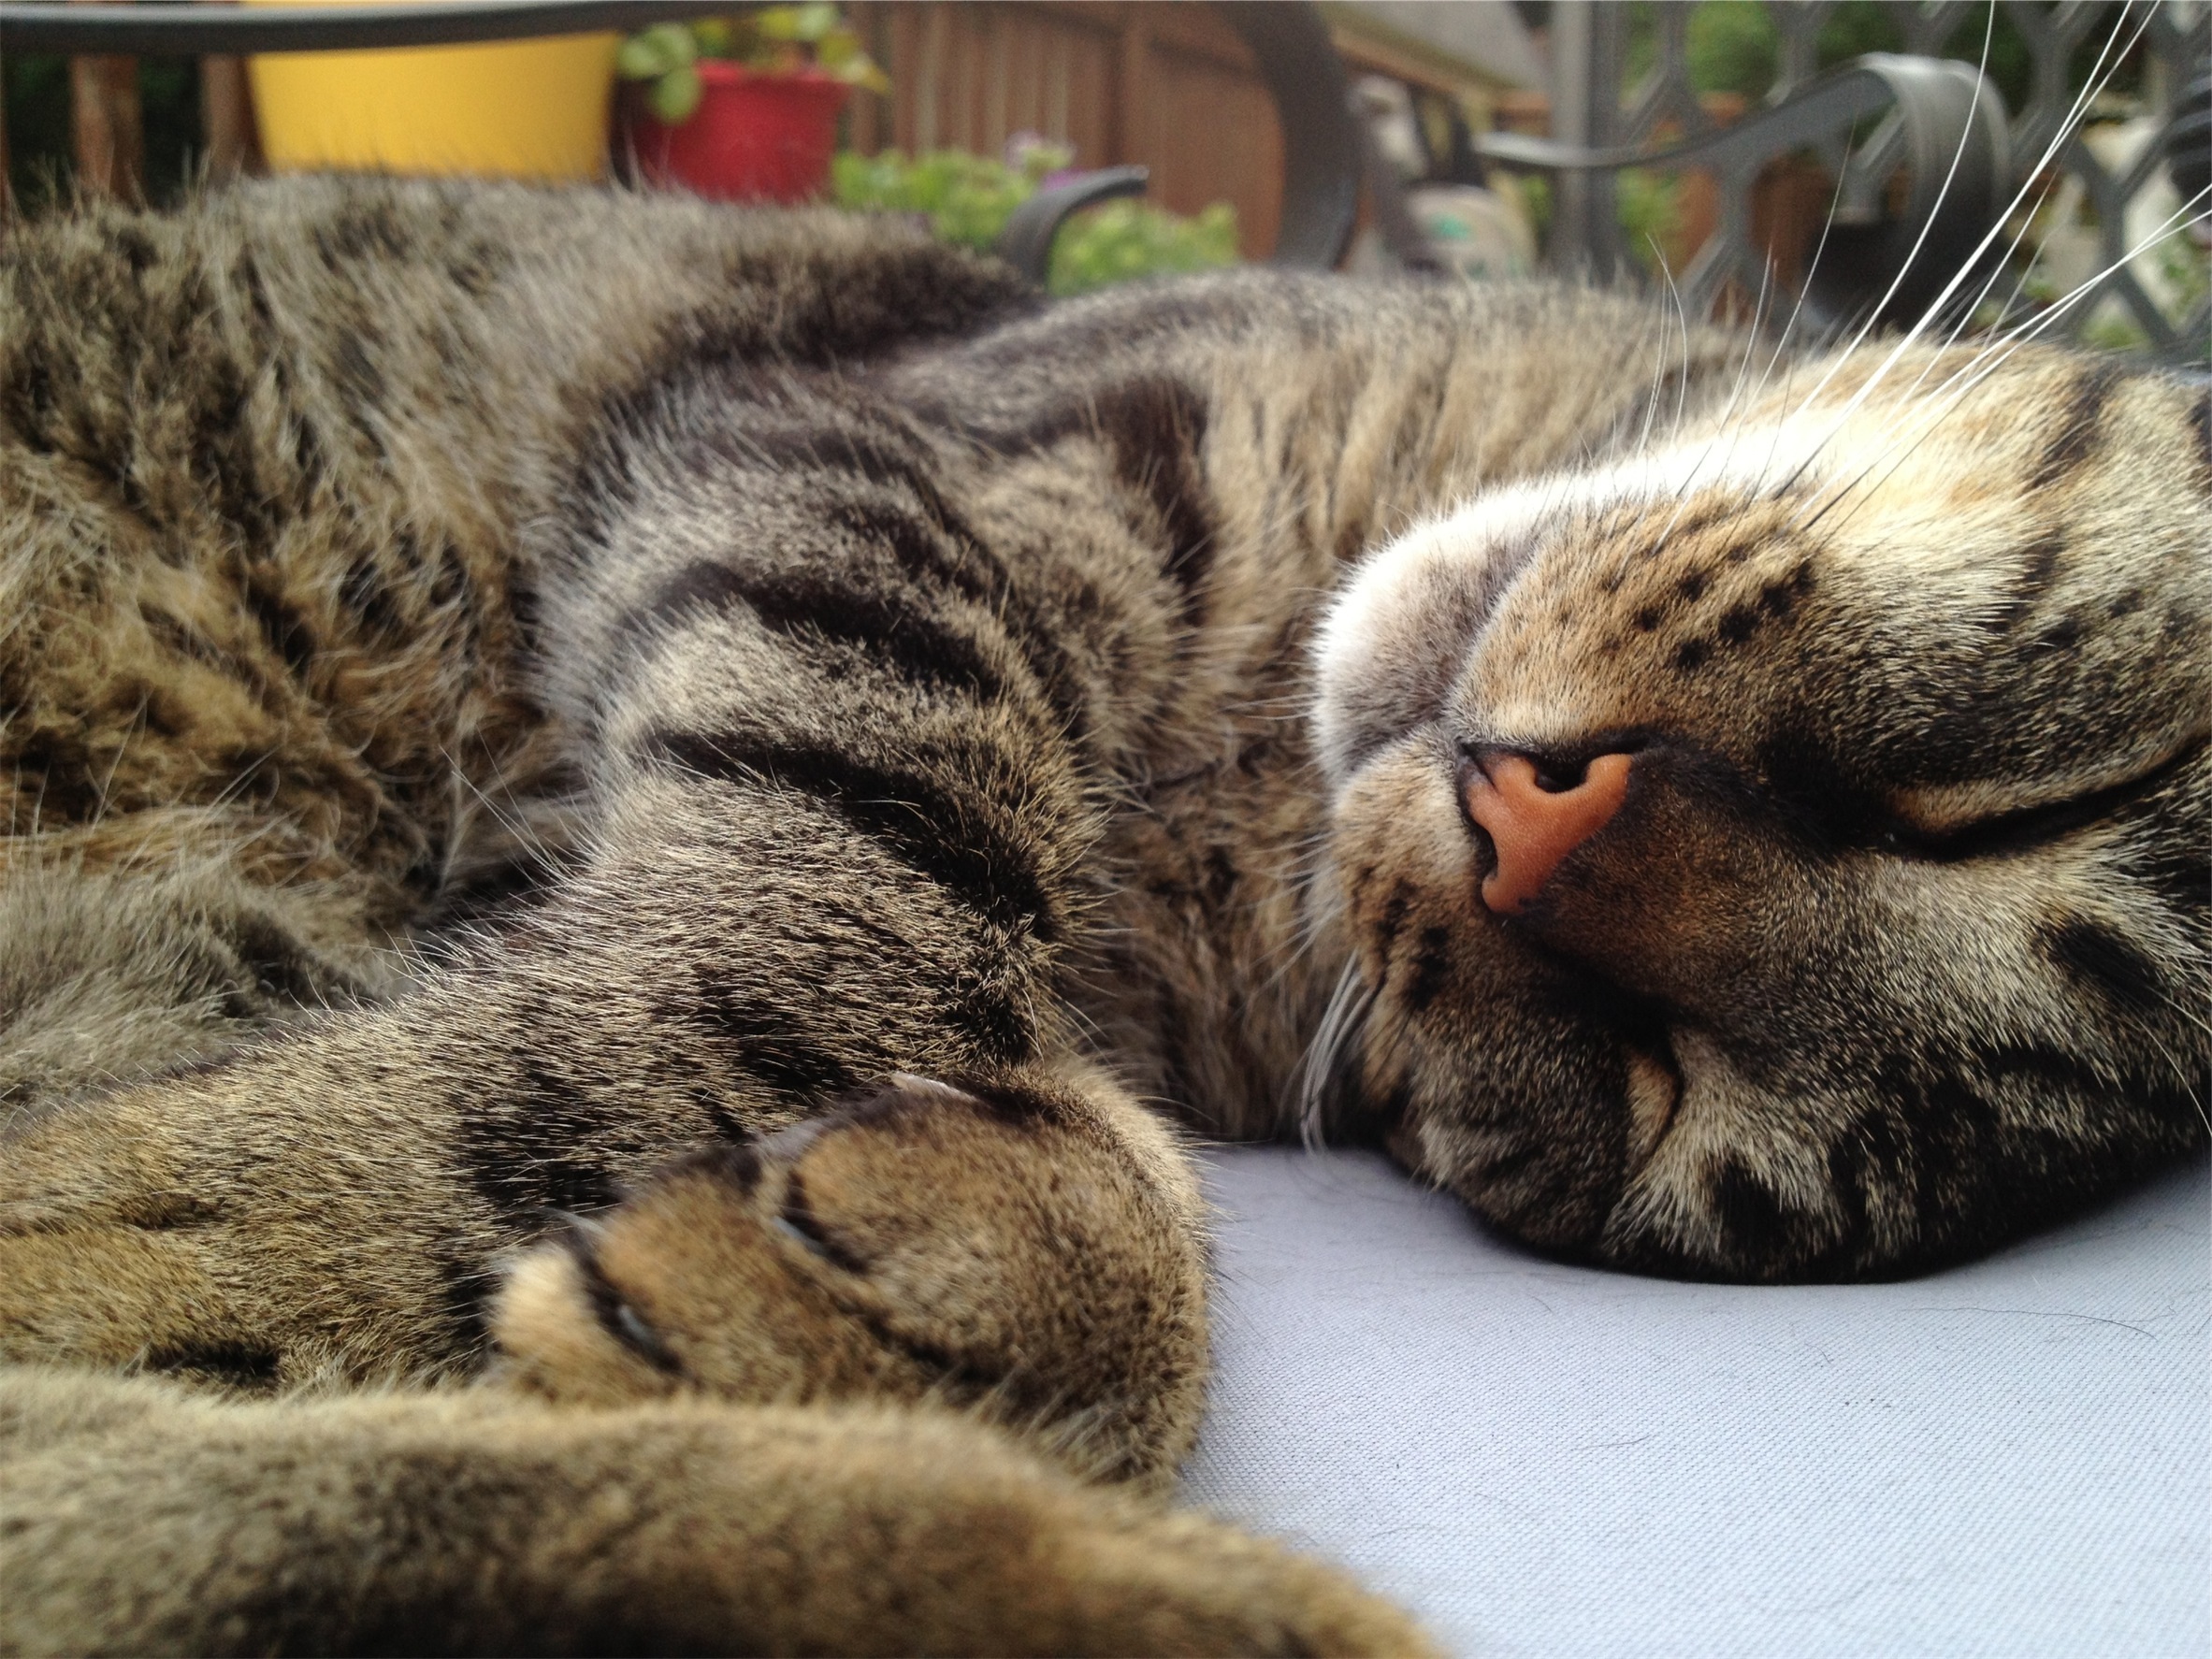
animal, kitten, cat, sleeping, mammal, fauna, nap, nose, whiskers, vertebrate, small to medium sized cats, cat like mammal